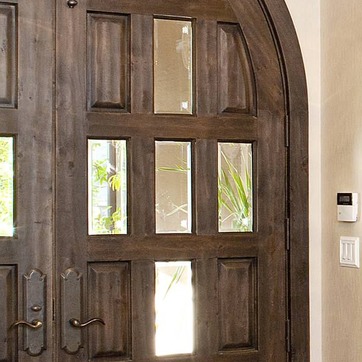
Material: glass